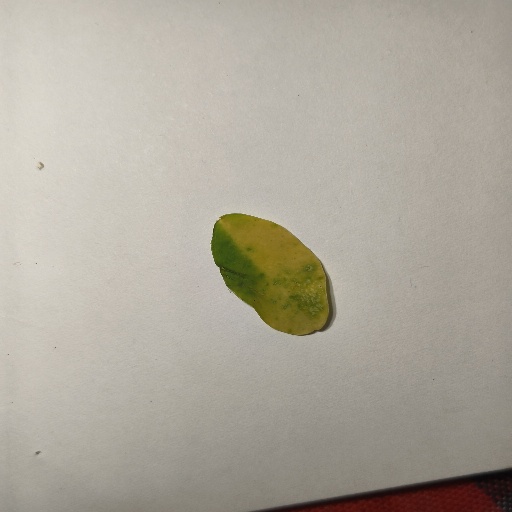
Species: Sojina
Leaf condition: Yellow Leaf